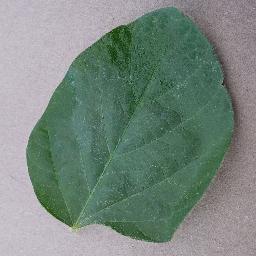
Label: Soybean___healthy